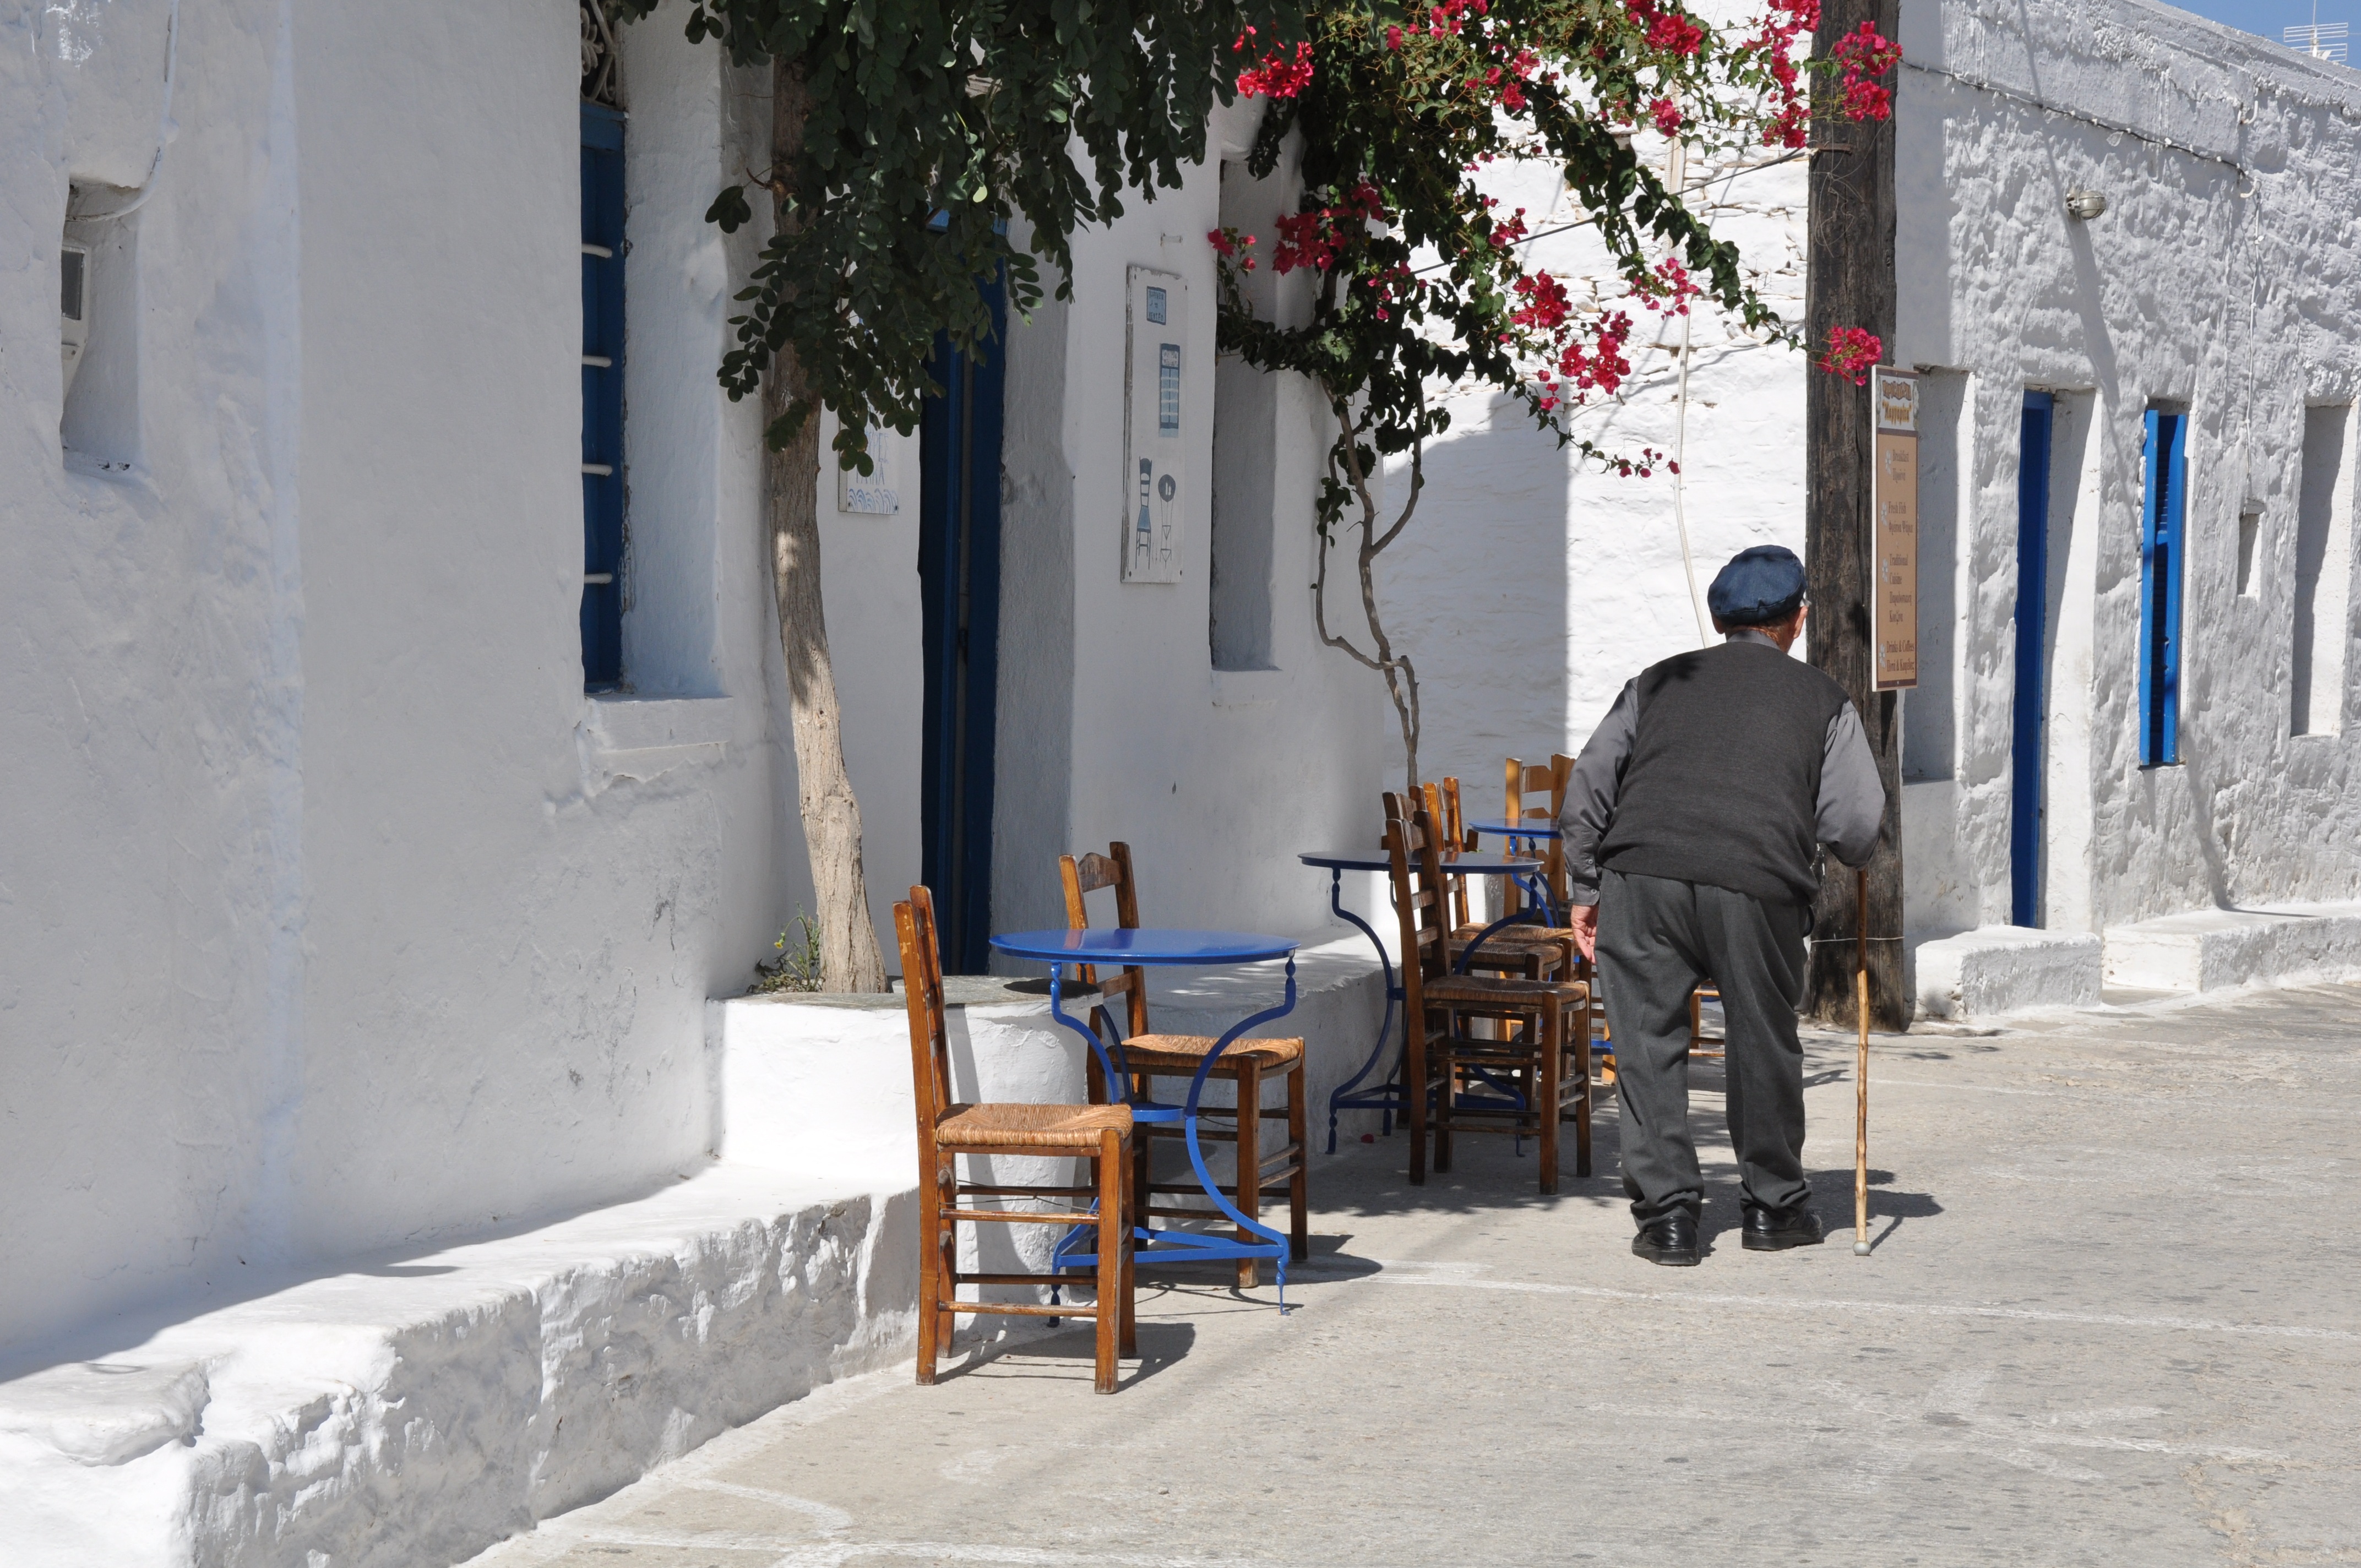
snow, winter, road, street, house, sidewalk, town, alley, home, wall, village, ice, spring, weather, season, greece, blizzard, cyclades, aegean, sxoinousa, urban area, winter storm